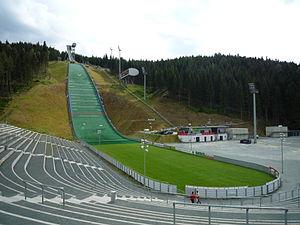
Le tremplin de Vogtland Arena est un tremplin de saut à ski situé à Klingenthal en Allemagne.